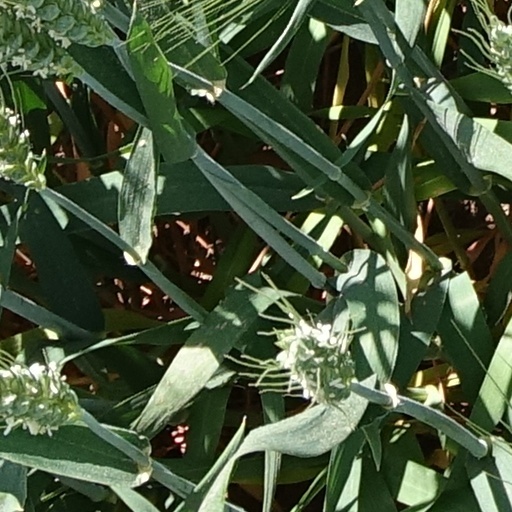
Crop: wheat